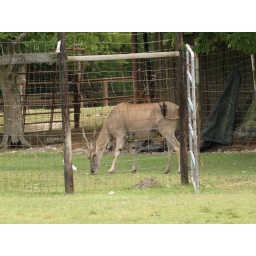
Alvin Texas bayou wildlife park animals and birds run or Roam freely in a natural habitat 2008 Zoo